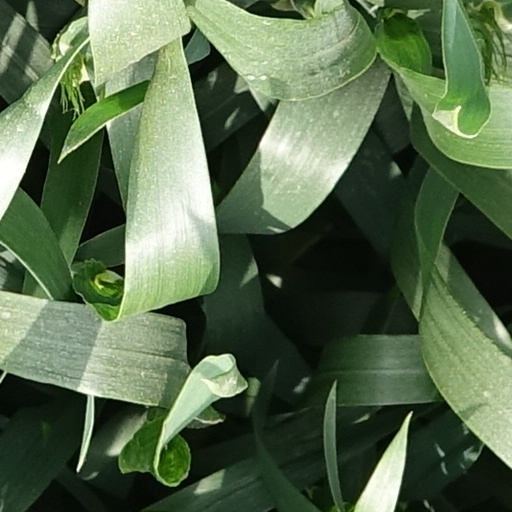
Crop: wheat